Ealing Jazz Club

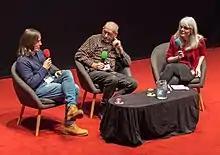
Pictured at the Q&A after the premiere of "Suburban Steps To Rockland: The Story of The Ealing Club" on 4 November 2017 are (l-r) the film's director Giorgio Guernier; guitarist Dick Taylor, founding member of the Rolling Stones and the Pretty Things; and Q&A host Karen Shook.

"Suburban Steps to Rockland", a feature film documentary about the story of the club, premiered at the Doc'n Roll Film Festival on 4 November 2017 at the Barbican Centre. The film includes interviews with many of those who played there including Jack Bruce, Ginger Baker, Don Craine, Eric Burdon, Paul Jones, Terry Marshall, John Mayall and Dick Taylor, as well as club manager Fery Asgari. In 2019 Sky UK acquired broadcast rights to the film, which received its first screening on 8 September.